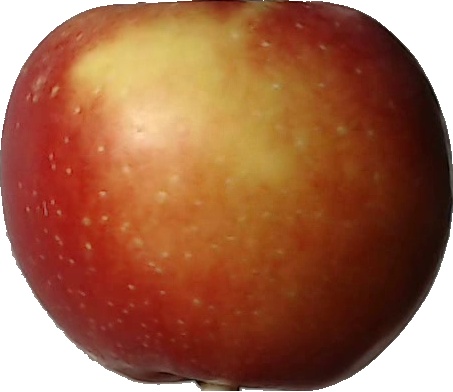
Label: apple_braeburn_1